ABC Monsters

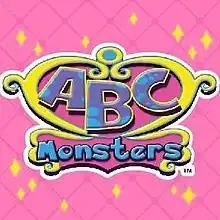
Logo

ABC Monsters is a Malaysian preschool animated series created by the Malaysian-based company, Animasia Studio. The target audience is the kids ages 4–6 years old.